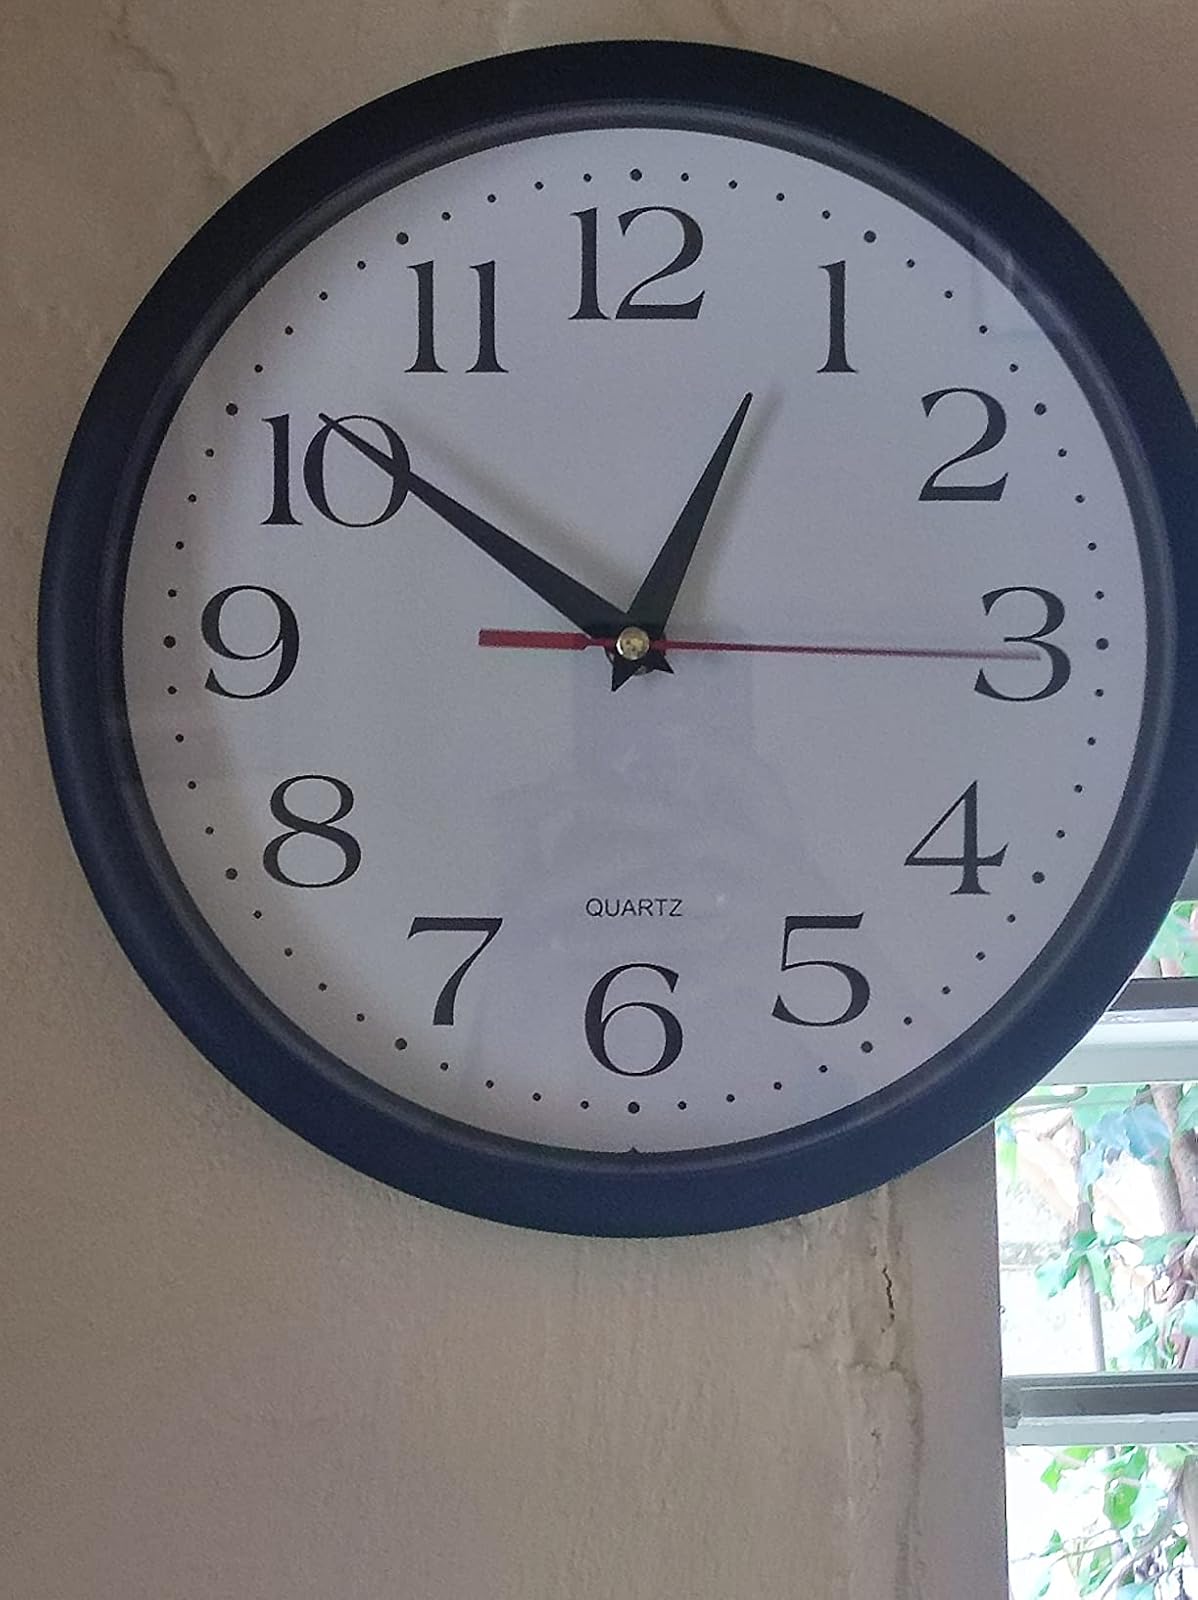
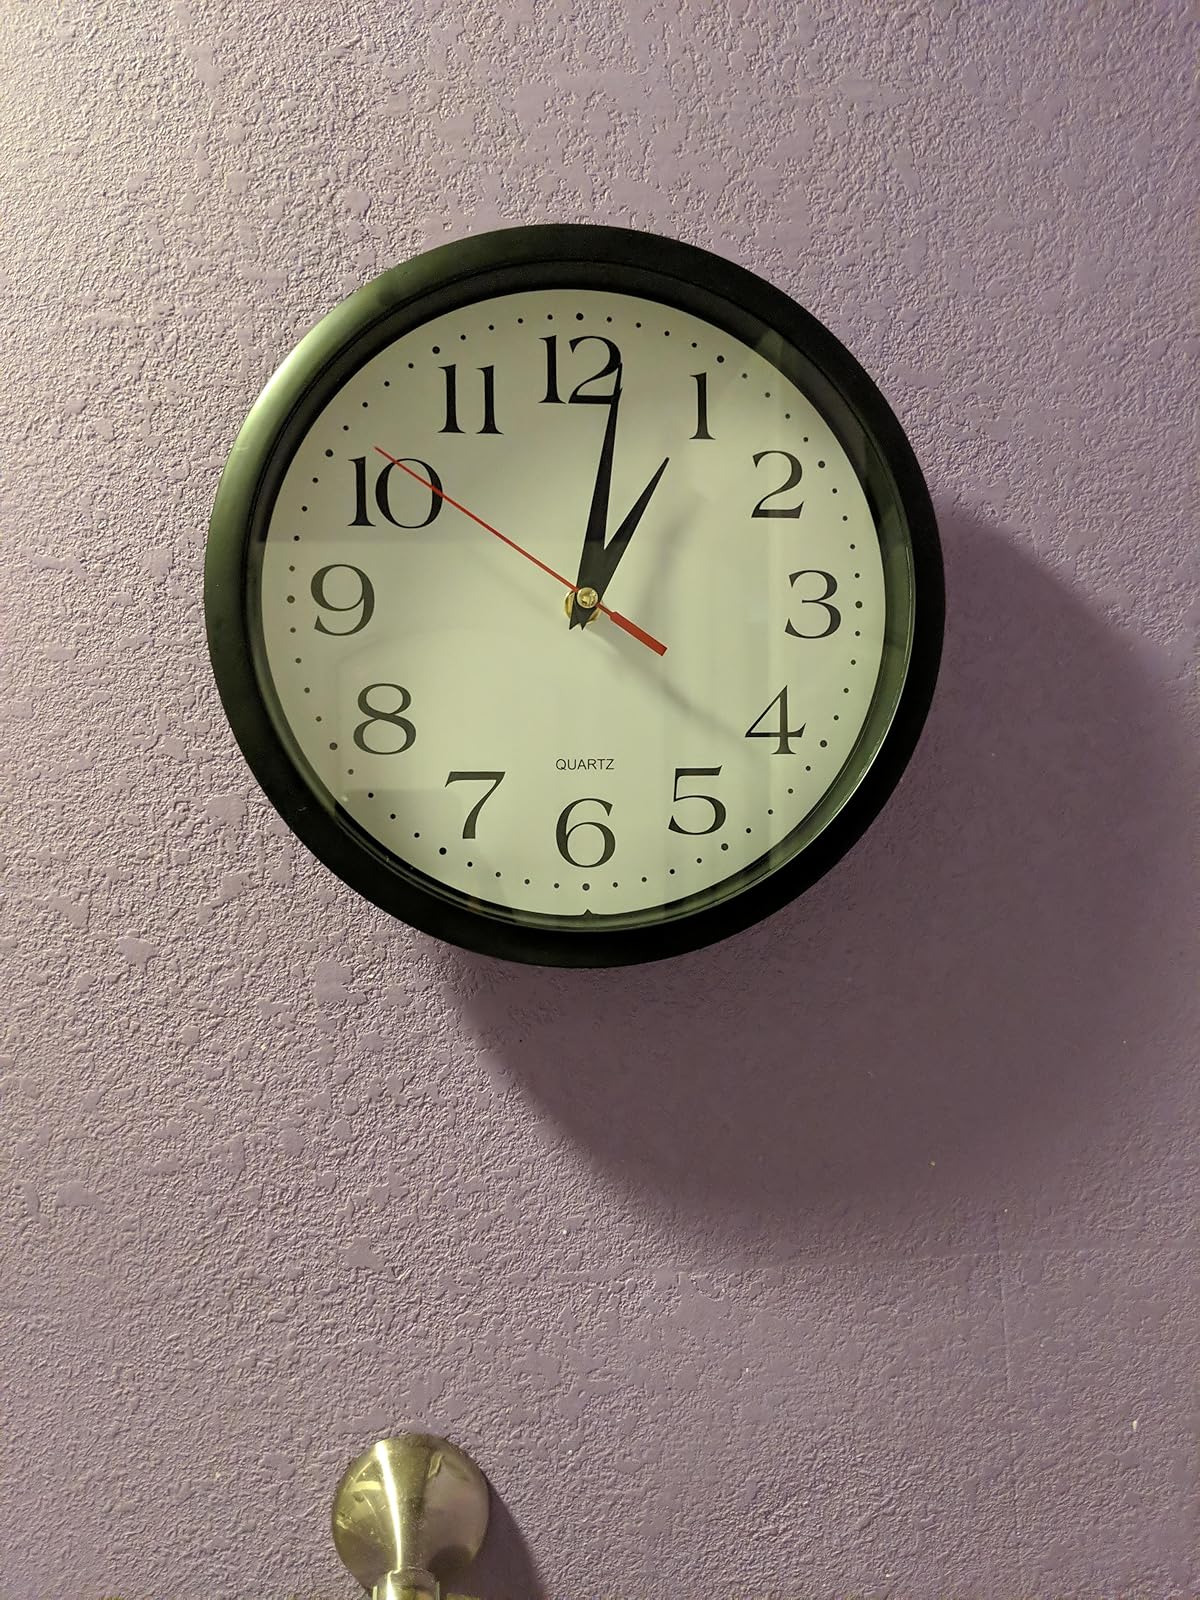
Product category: clock
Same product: yes